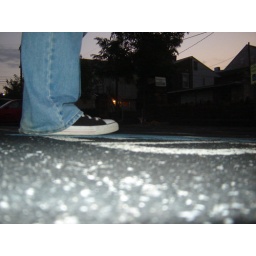
standing in the parking lot, talking on my cell to one of the coolest boys i know.